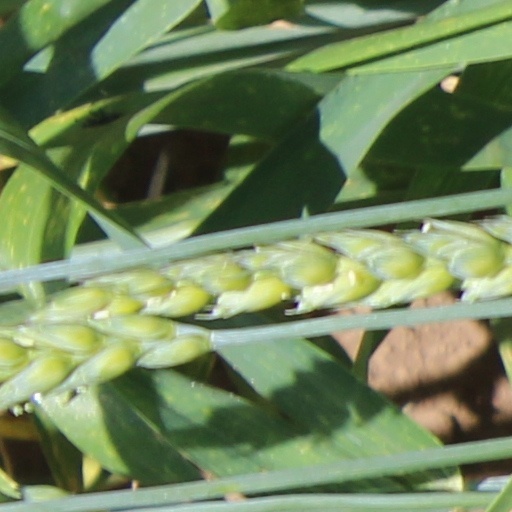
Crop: wheat